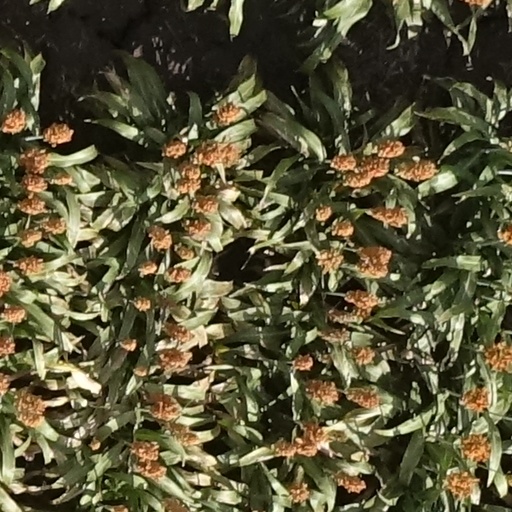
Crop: sorghum